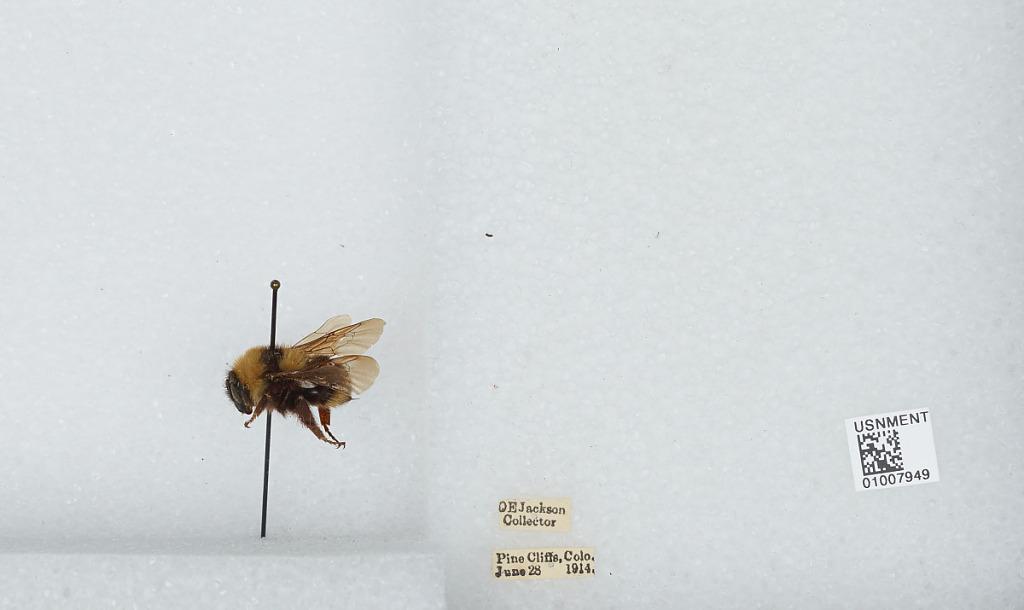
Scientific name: Bombus (Fervidobombus) californicus Smith
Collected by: O. Jackson
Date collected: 1914-6-28
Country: United States
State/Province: Colorado
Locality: Pine Cliffs
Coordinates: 38.9092, -104.844